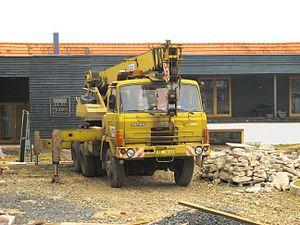
Le carrossage est un terme du domaine automobile qui désigne, en vue de face, l'angle formé par le plan de roulement de la roue avec la verticale. Le carrossage est dit « négatif » ou « contre carrossage » lorsque le sommet de la roue est incliné vers le véhicule. Il est positif dans le cas contraire.